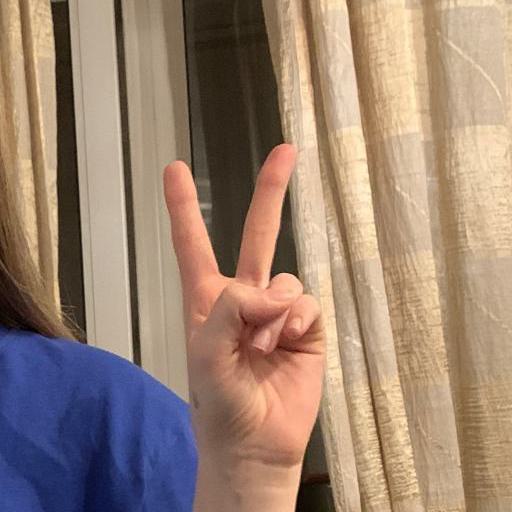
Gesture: peace